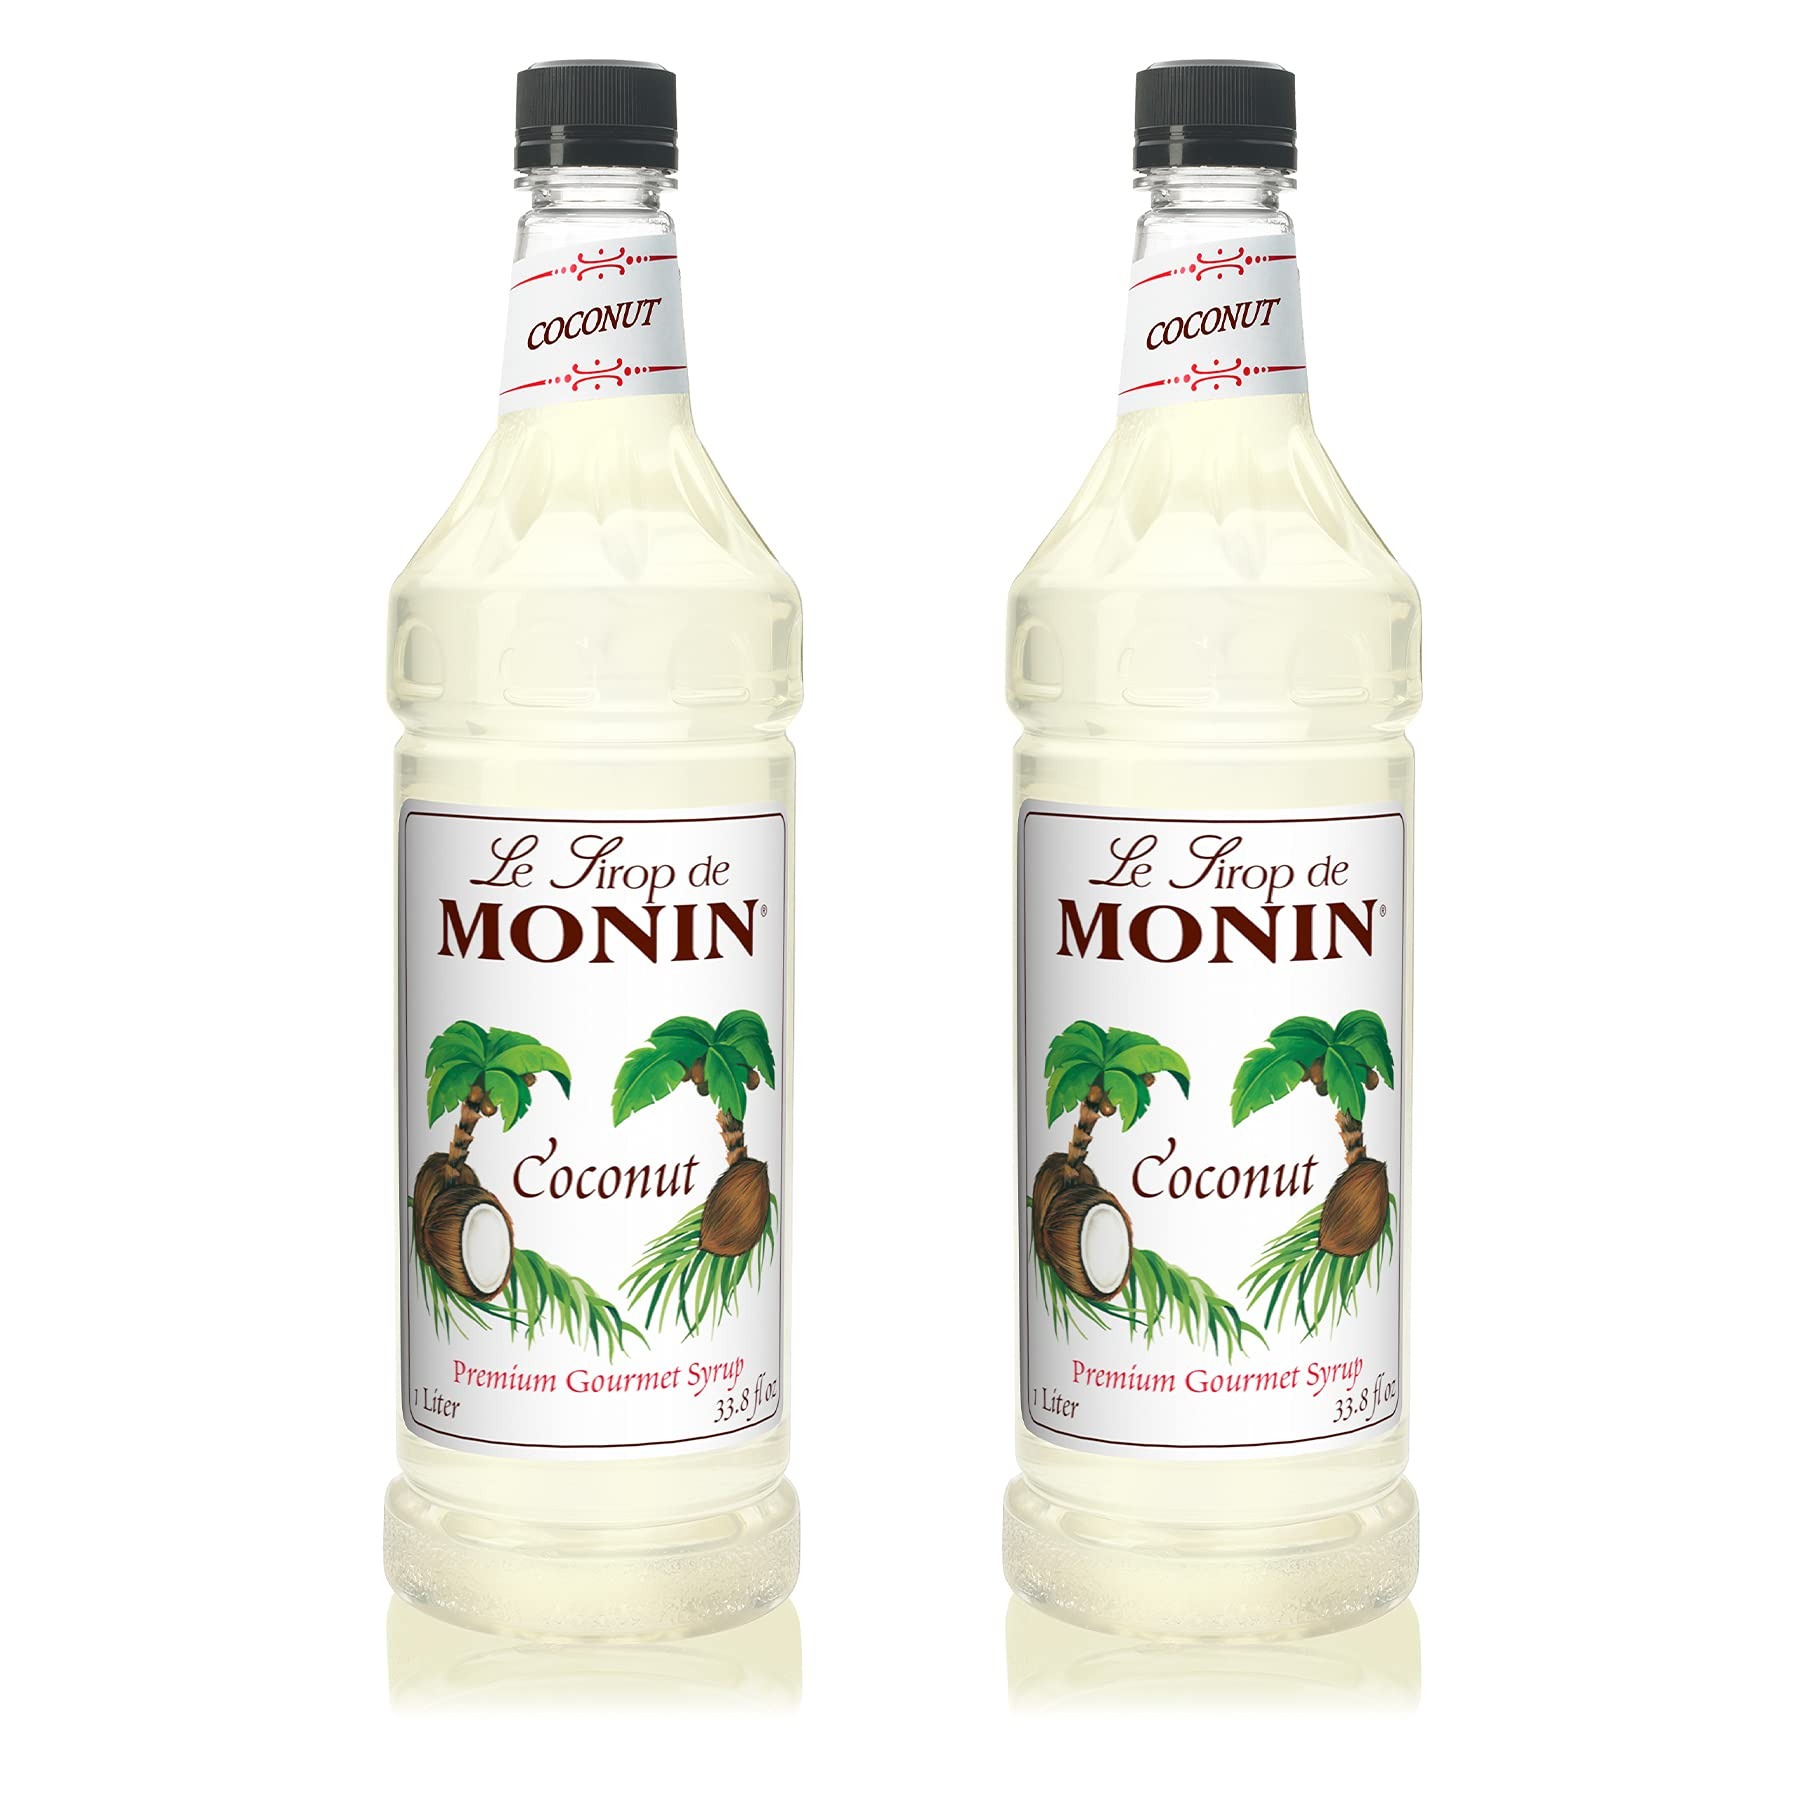
Item Name: Monin - Coconut Syrup, Creamy Tropical Flavored Syrup, Coffee Syrup, Natural Flavor Drink Mix, Simple Syrup for Coffee, Lemonade, Cocktails, & More, Gluten-Free, Non-GMO, Clean Label (1 Liter, 2-Pack)
Bullet Point 1: GREAT FOR COCKTAILS AND SMOOTHIES: If you like pina coladas, you’ll love the authentic coconut flavor our Coconut Syrup brings to tropical-inspired beverages. Mix up a coco-lime shake, give coffee a coconut twist, or stir up some island cocktails.
Bullet Point 2: TASTING NOTES: Sweet and rich aroma, fresh coconut taste. Monin Coconut Syrup brings creamy, tropical flavor to lemonades, smoothies, shakes and cocktails.
Bullet Point 3: SPECIFICATIONS: Allergen Free, Dairy Free, Gluten Free, Halal, Kosher, No Artificial Colors, No Artificial Flavors, No Artificial Ingredients, No Artificial Preservatives, No Artificial Sweeteners, Non-GMO, & Clean Label
Bullet Point 4: SYRUP TO SUPPORT BEE COLONIES: Colony Collapse Disorder is greatly reducing bee populations worldwide. Our syrup recycling initiative has been sending waste syrup to feed bees since 2008, and has fed over 374 billion bees!
Bullet Point 5: GREEN PACKAGING & LABELING: With BPA free bottles, 100% recyclable boxes comprised of 30% recycled content, printed with biodegradable water-based ink containing zero pollutants, and pulp inserts, we’re doing our part for the environment.
Product Description: If you like pina coladas, you’ll love the authentic coconut flavor our Coconut Syrup brings to tropical-inspired beverages. Mix up a coco-lime shake, give dessert and coffee drinks a coconut twist, or stir up some island cocktails. Monin Coconut Syrup brings creamy, tropical flavor to lemonades, smoothies, shakes and cocktails.
Value: 67.6
Unit: Fl Oz

Price: 39.95